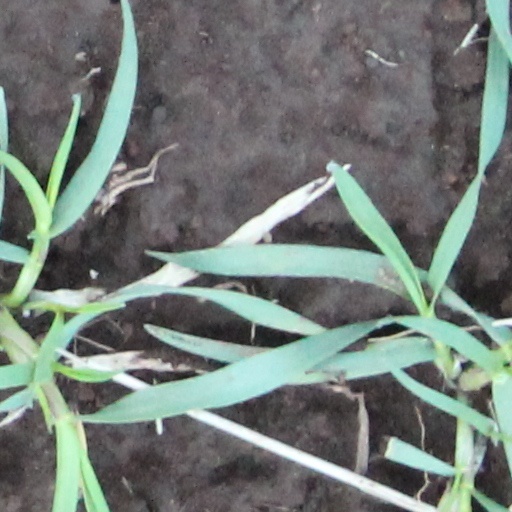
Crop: wheat